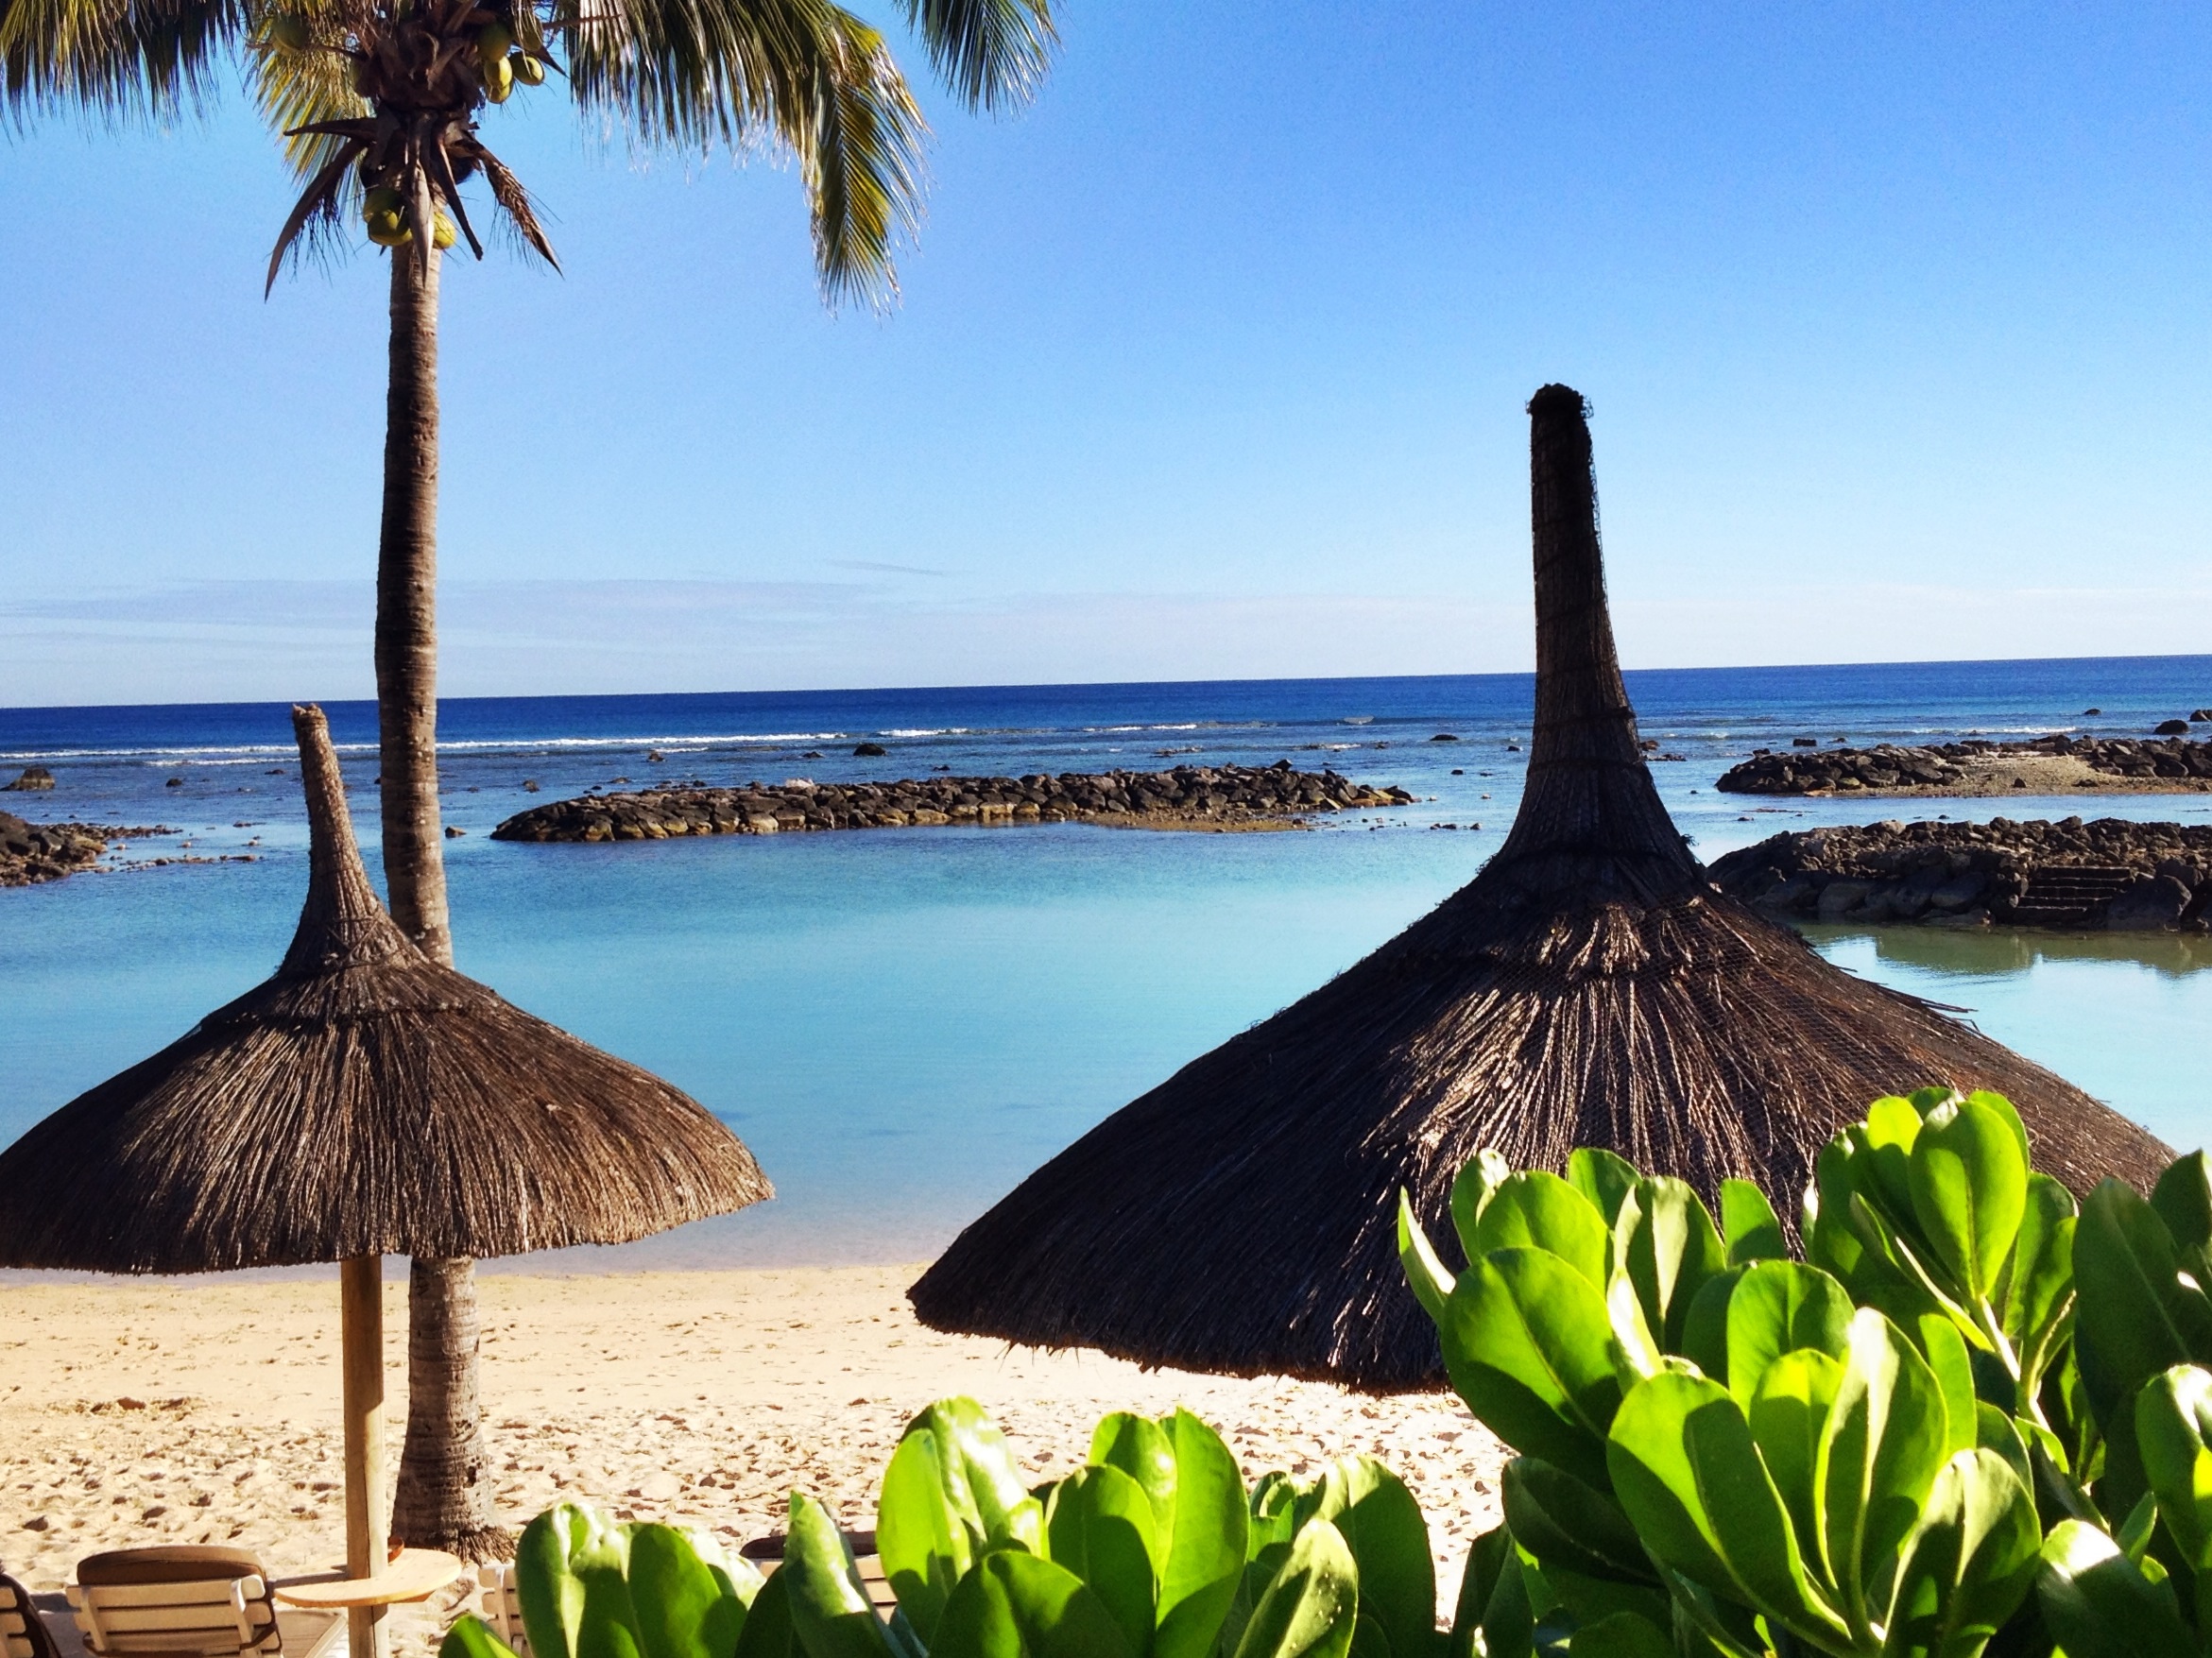
beach, sea, coast, tree, ocean, shore, vacation, lagoon, bay, island, tourism, resort, caribbean, tropics, arecales, palm family